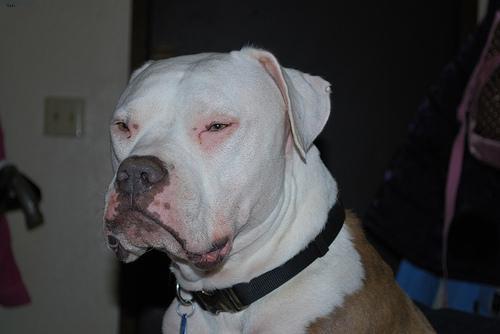
american bulldog